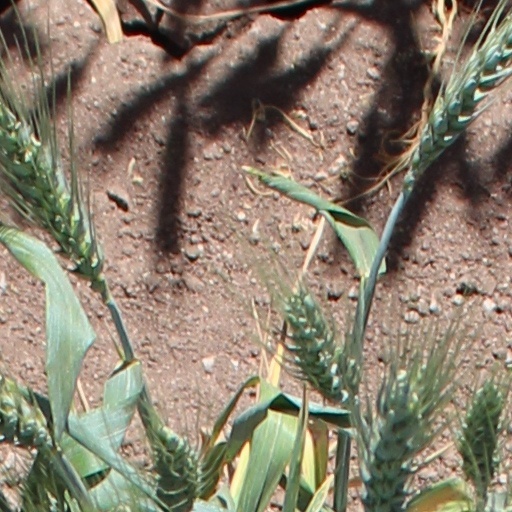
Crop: wheat